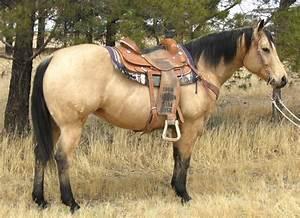
horse